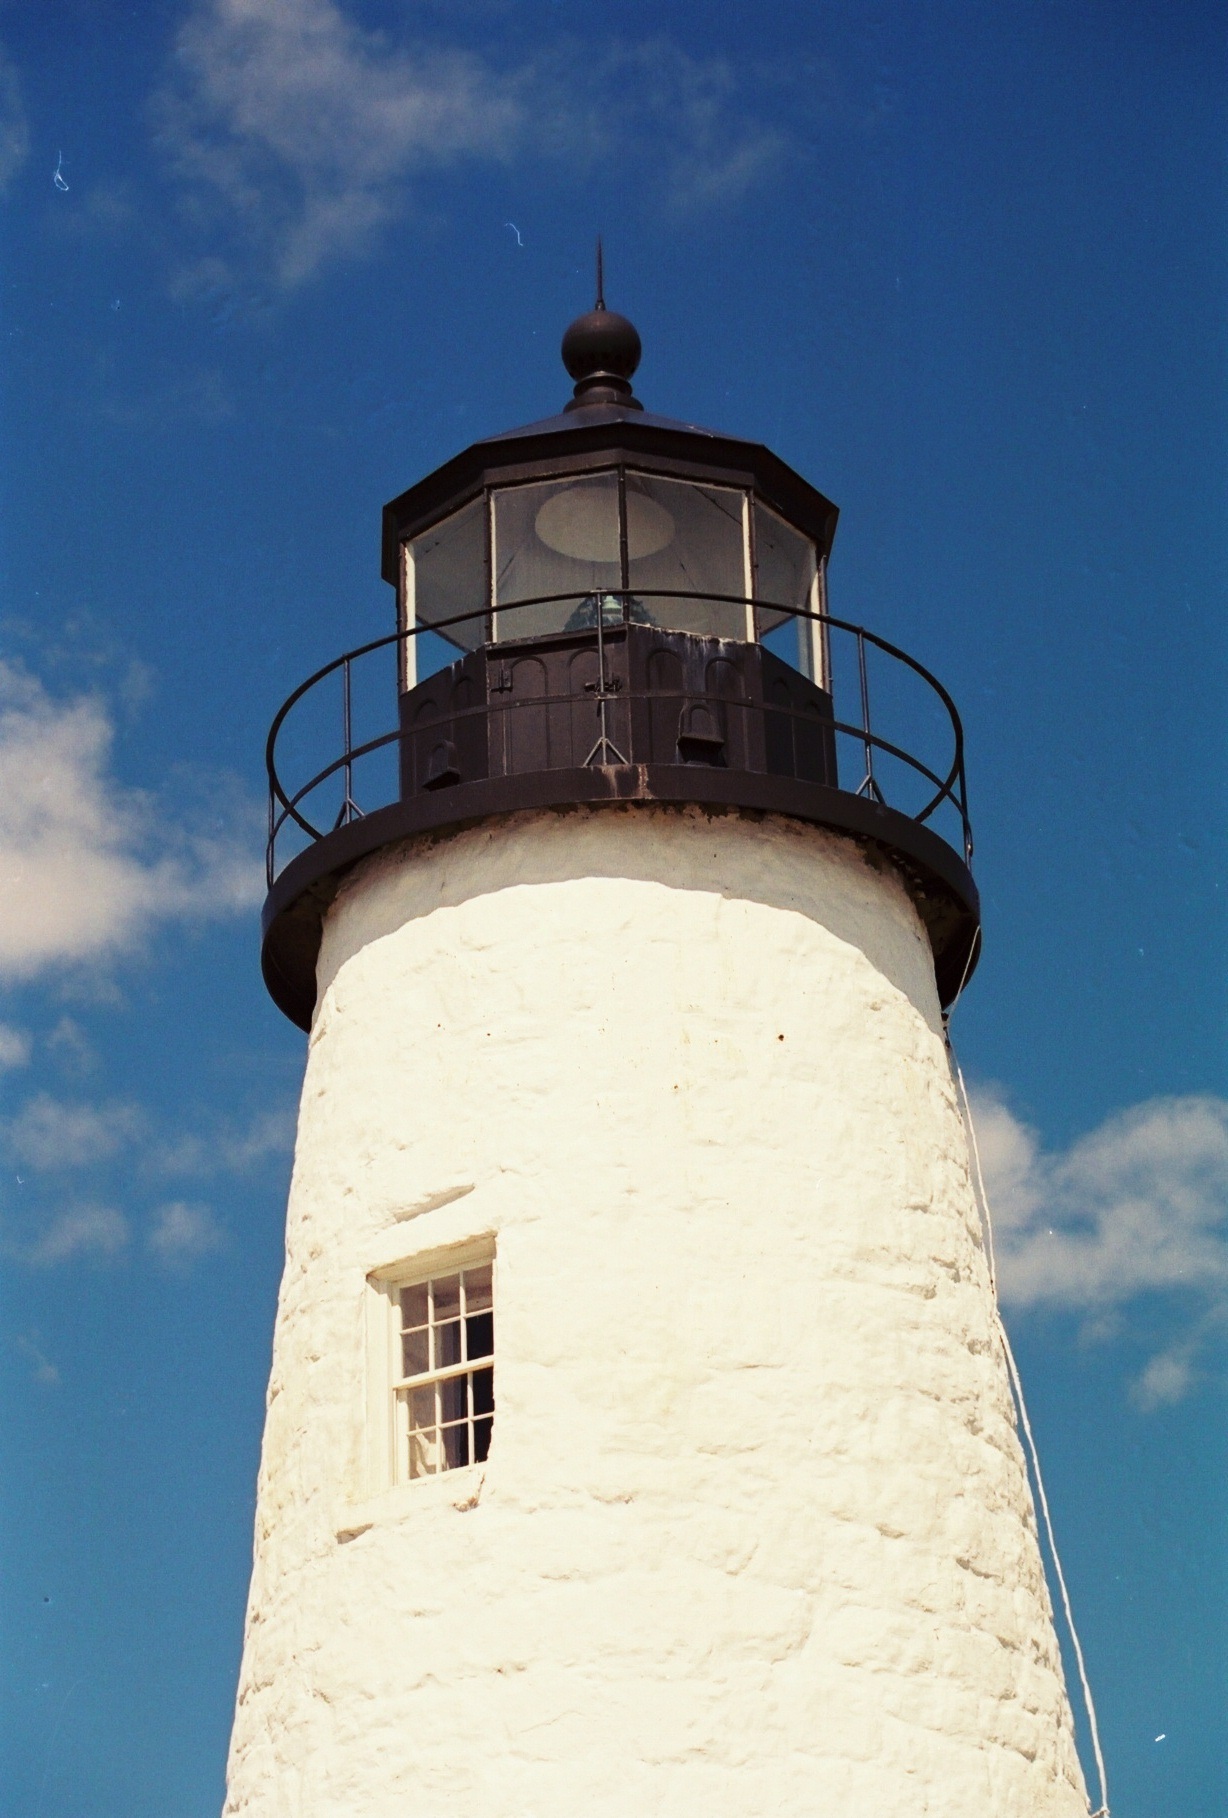
sea, lighthouse, tower, blue, control tower